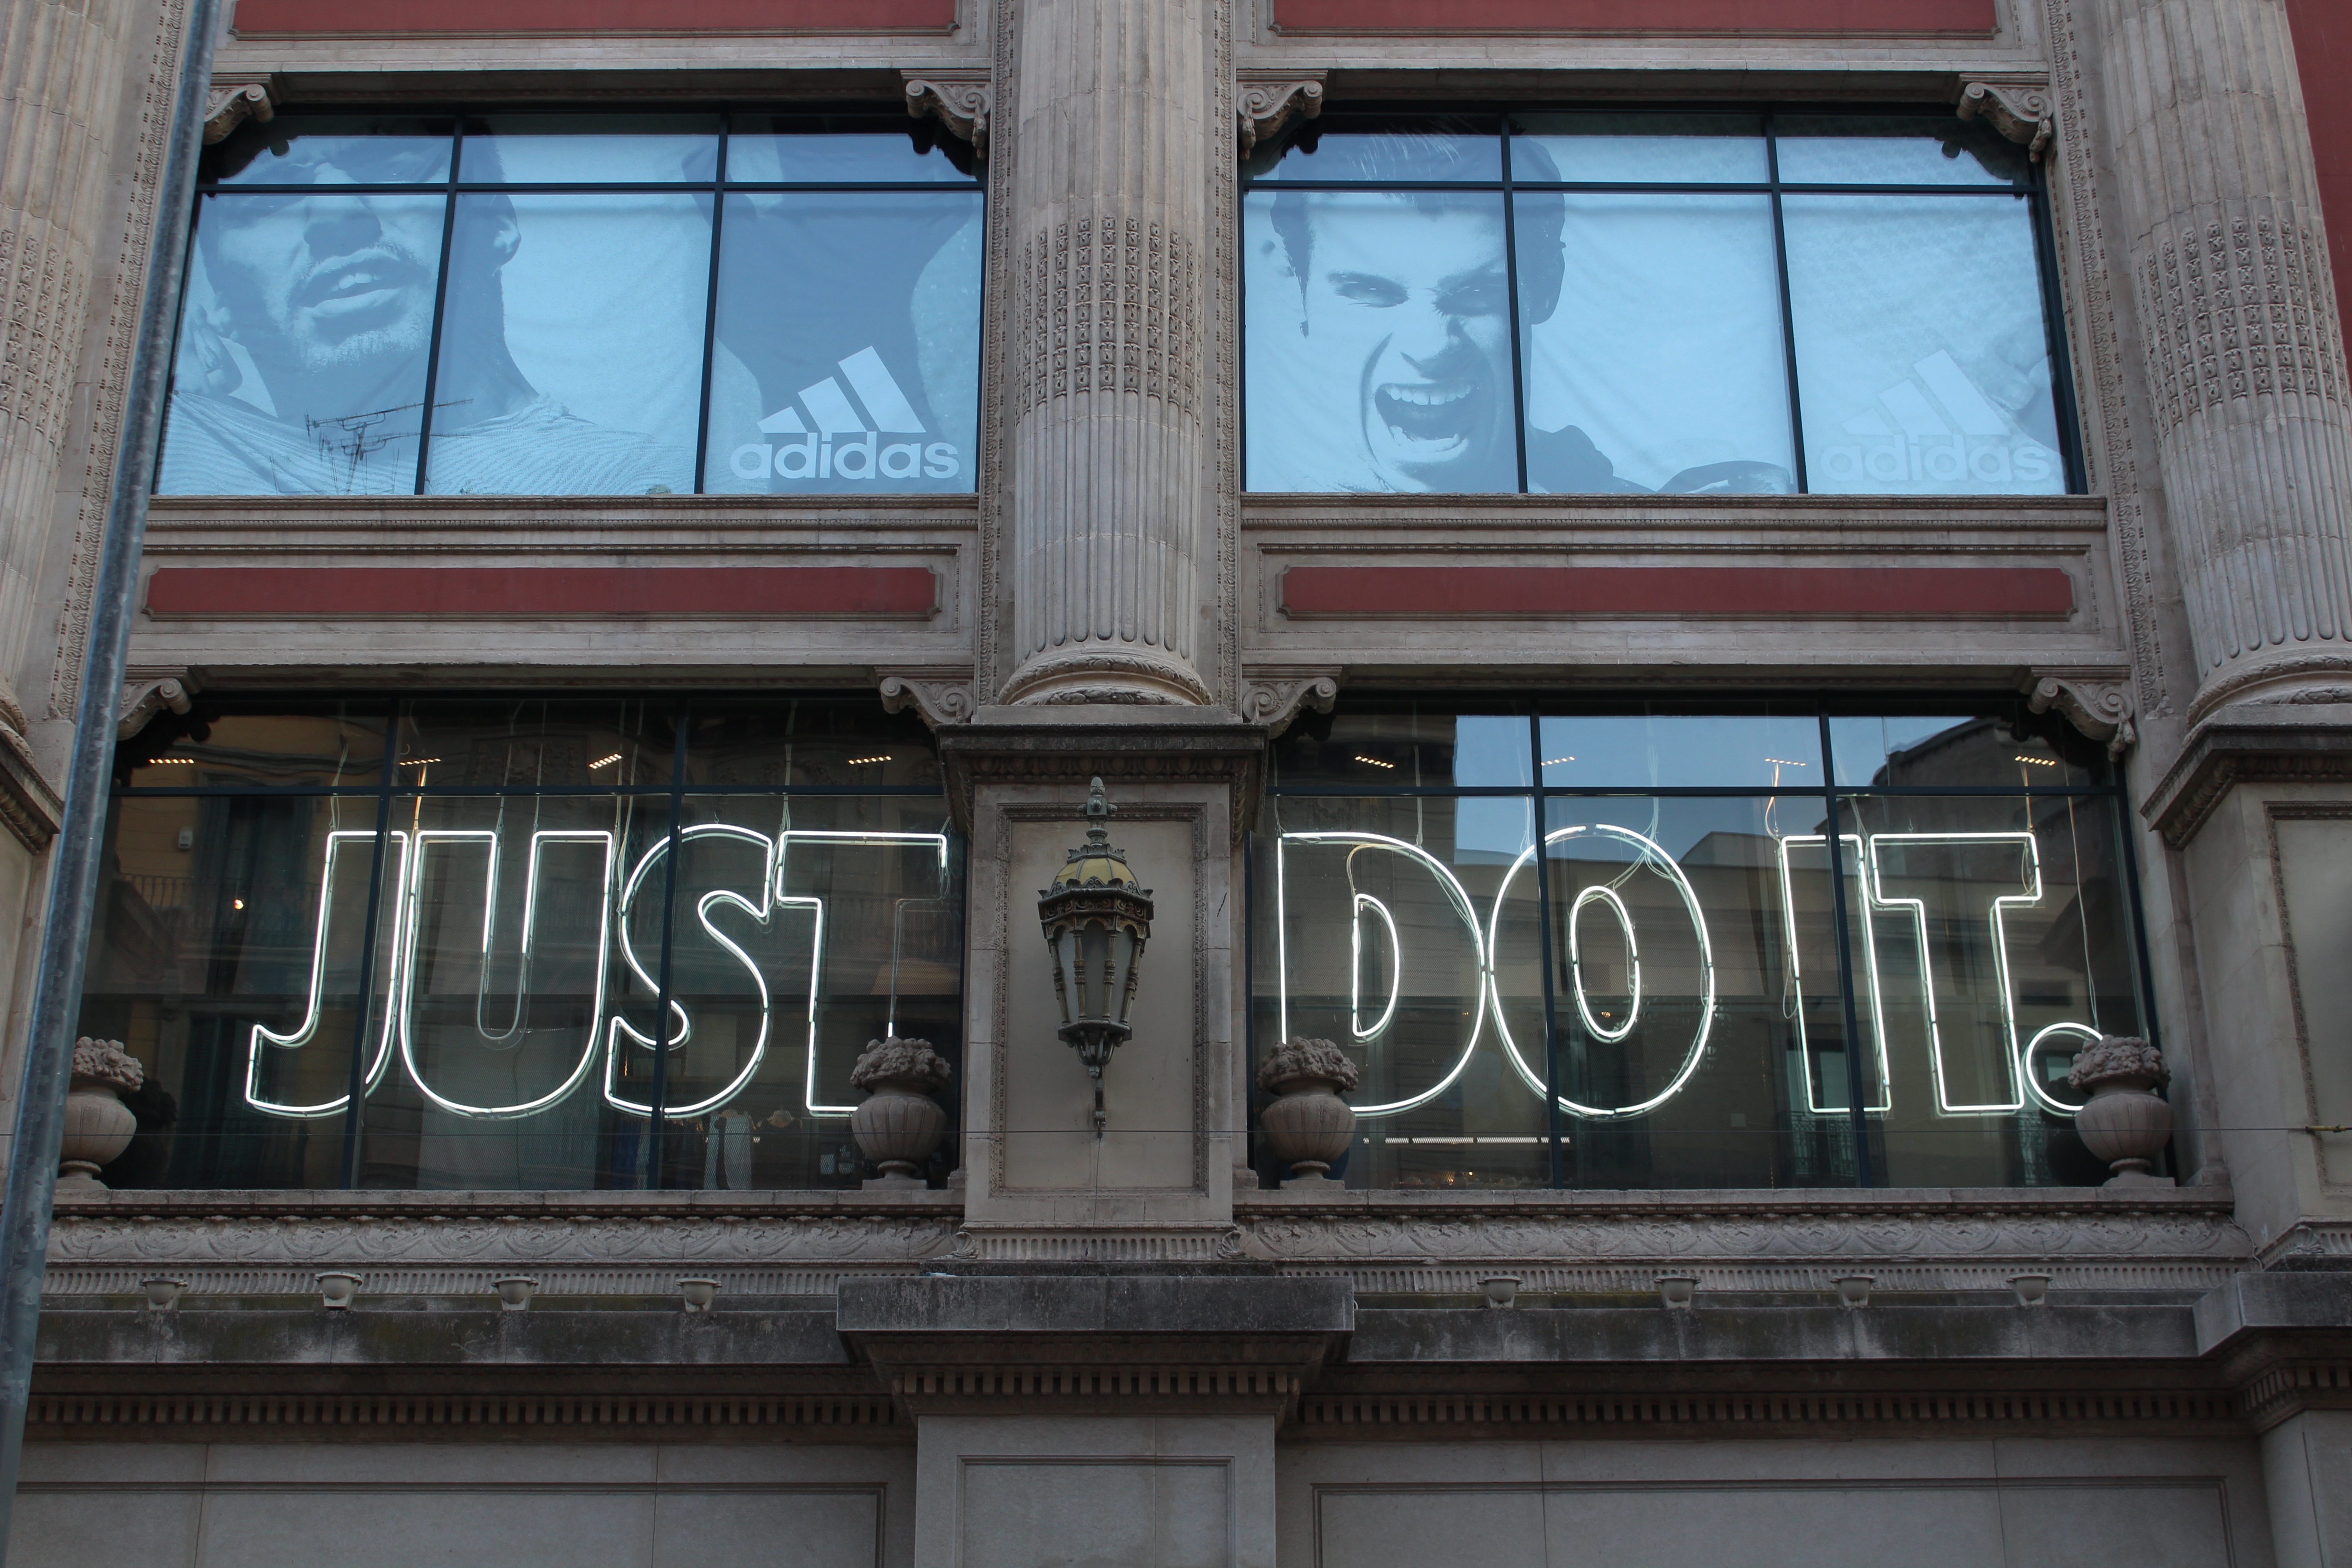
architecture, window, building, downtown, facade, urban area